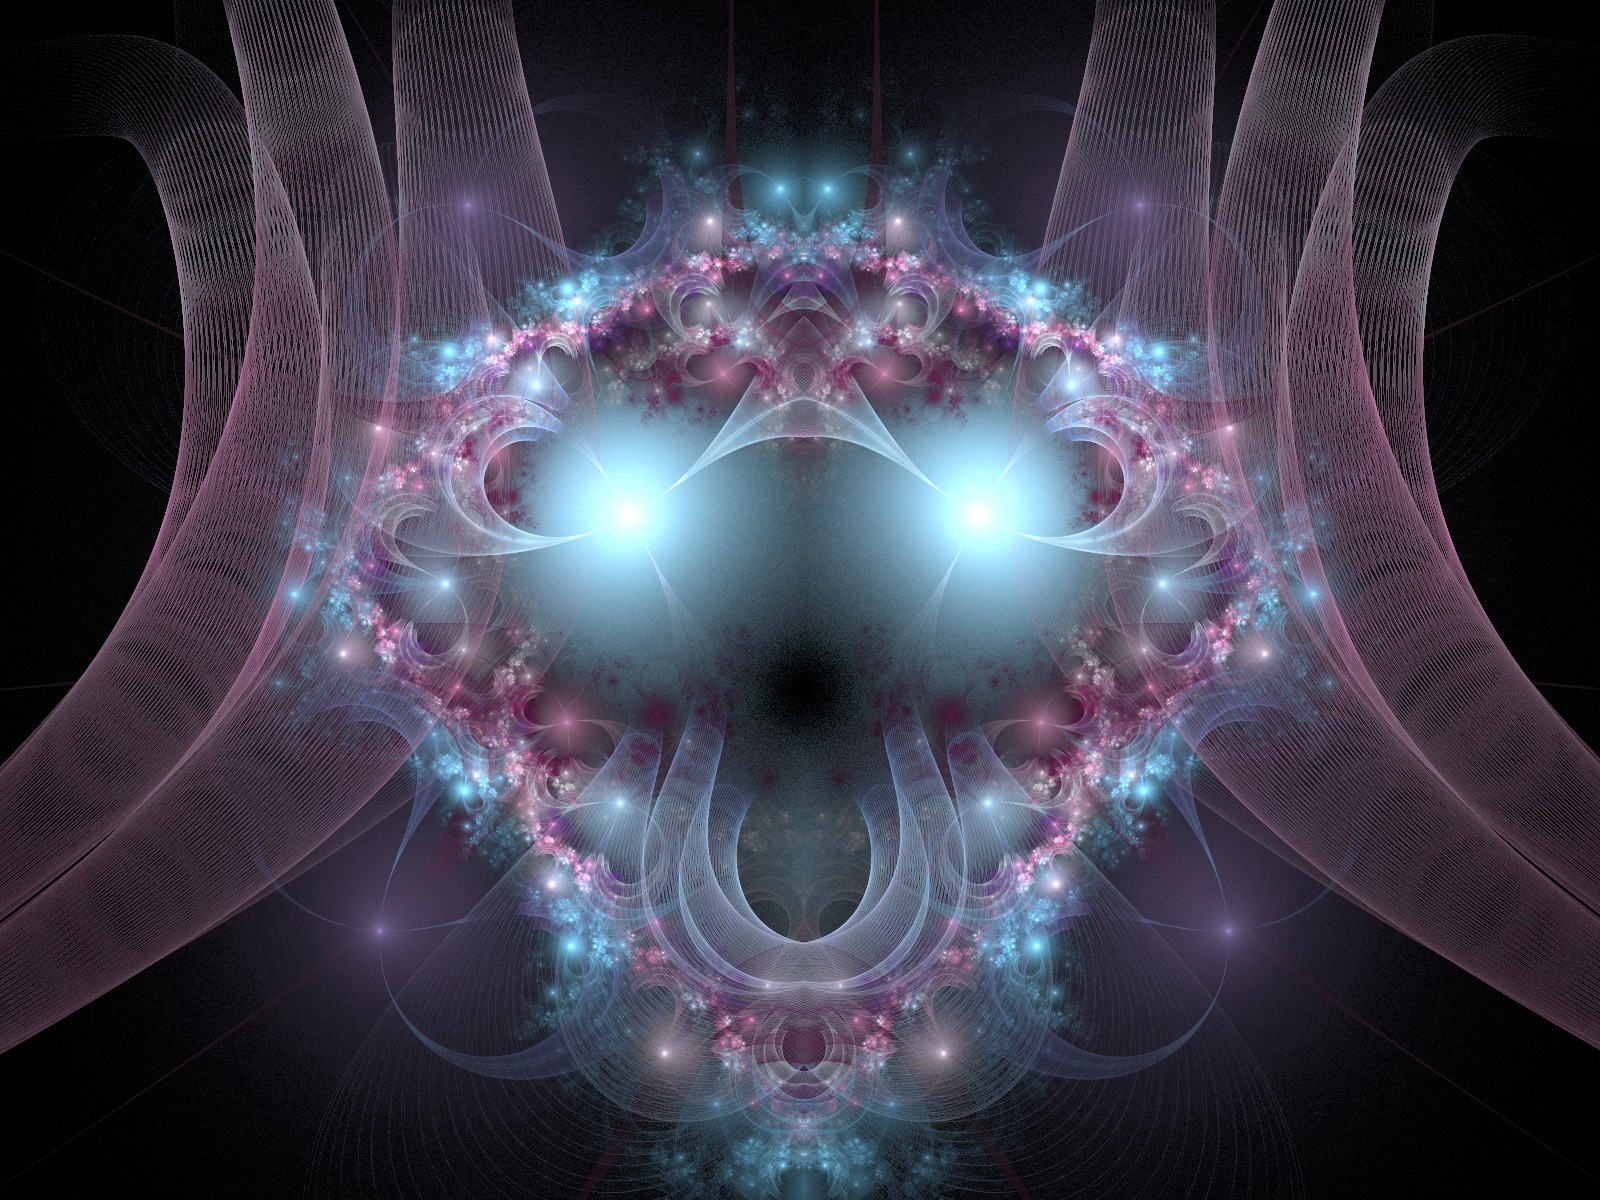
creative, wing, abstract, decoration, artistic, blue, pink, circle, artwork, art, illustration, design, universe, symmetry, pretty, organ, screenshot, fractal, special effects, computer wallpaper, psychedelic art, fractal art